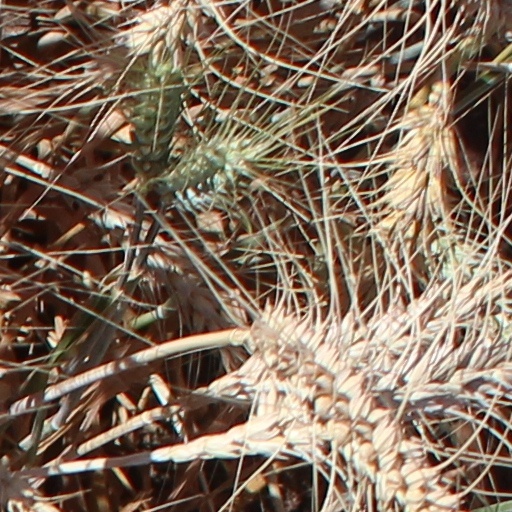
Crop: wheat